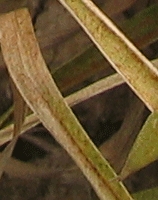
Label: Wheat___Brown_Rust